List of extrasolar candidates for liquid water

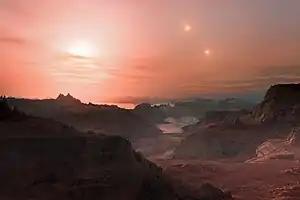
Artist's impression of Gliese 667 Cc. The brightest star in the sky is the red dwarf Gliese 667 C, which is part of a triple star system.

Gliese 667 Cc was originally described as one of two 'super-Earth' planets around Gliese 667 C, a dim red star that is part of a triple star system. The stars of this system have a concentration of heavy elements only 25% that of our Sun's. Such elements are the building blocks of terrestrial planets so it was thought to be unusual for such star systems to have an abundance of low mass planets. It seems that habitable planets can form in a greater variety of environments than previously believed.